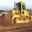
Label: tractor